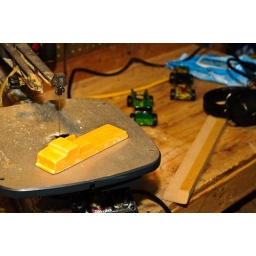
building pinewood derby cars with the cub scouts. brendan's car is in progress.